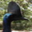
Label: bird